Club Baths

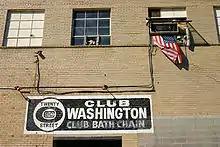
2005, Club Washington

Club Baths was a chain of gay bathhouses in the United States and Canada with particular prominence from the 1960s through the 1990s.